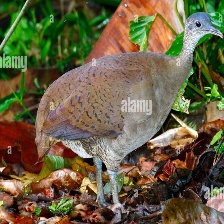
Species: GREAT TINAMOU
Scientific name: TINAMUS MAJOR